Thuringian Gate

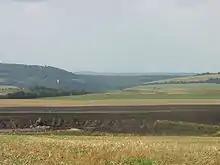
Thuringian Gate

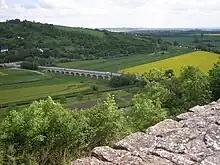
View of the Thuringian Gate and the B85/B86 bridge over the Unstrut

The Thuringian Gate near Sachsenburg, a district of Oldisleben, west of Heldrungen in central Germany, is where the gorge of the river Unstrut breaks out of the Thuringian Basin through the Hainleite and Schmücke hills to the north. It is also known as the Sachsenburg Gate.